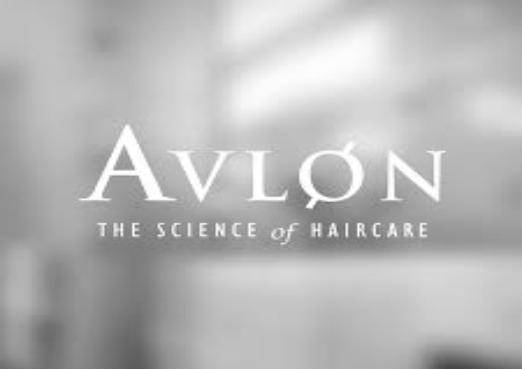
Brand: Avlon
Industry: Necessities